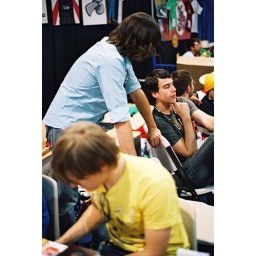
Scott and Kent of White Ninja making an important decision about the person standing in front of them.